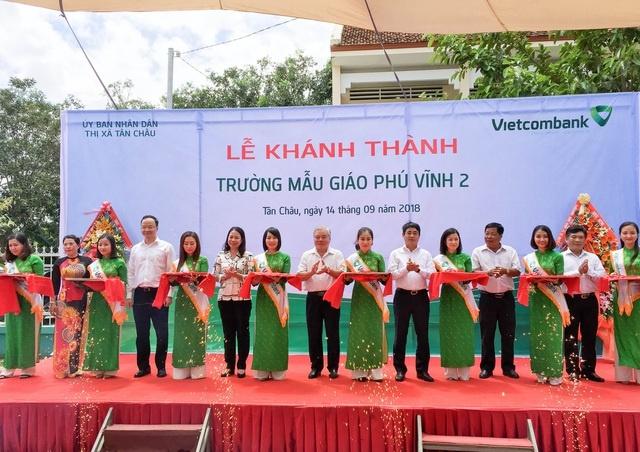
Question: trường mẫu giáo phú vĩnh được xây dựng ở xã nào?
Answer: xã tân châu